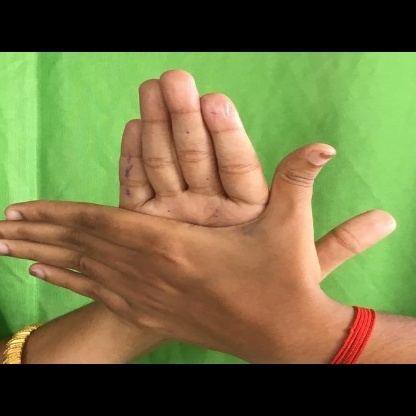
Mudra: Chakra